Kahogo no Kahoko

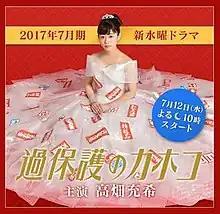

("Overprotected Kahoko") is a 2017 Japanese television drama, starring Mitsuki Takahata, Ryoma Takeuchi, Hitomi Kuroki and Saburō Tokitō. It aired on every Wednesday at 22:00 (JST) on NTV from July 12 to September 13, 2017.